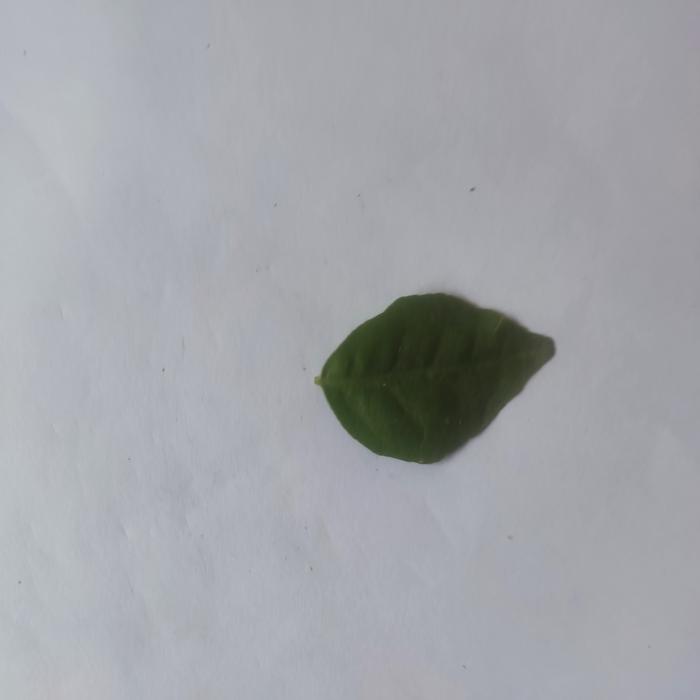
Crop: Aegle Marmelos
Leaf condition: Healthy_Leaf